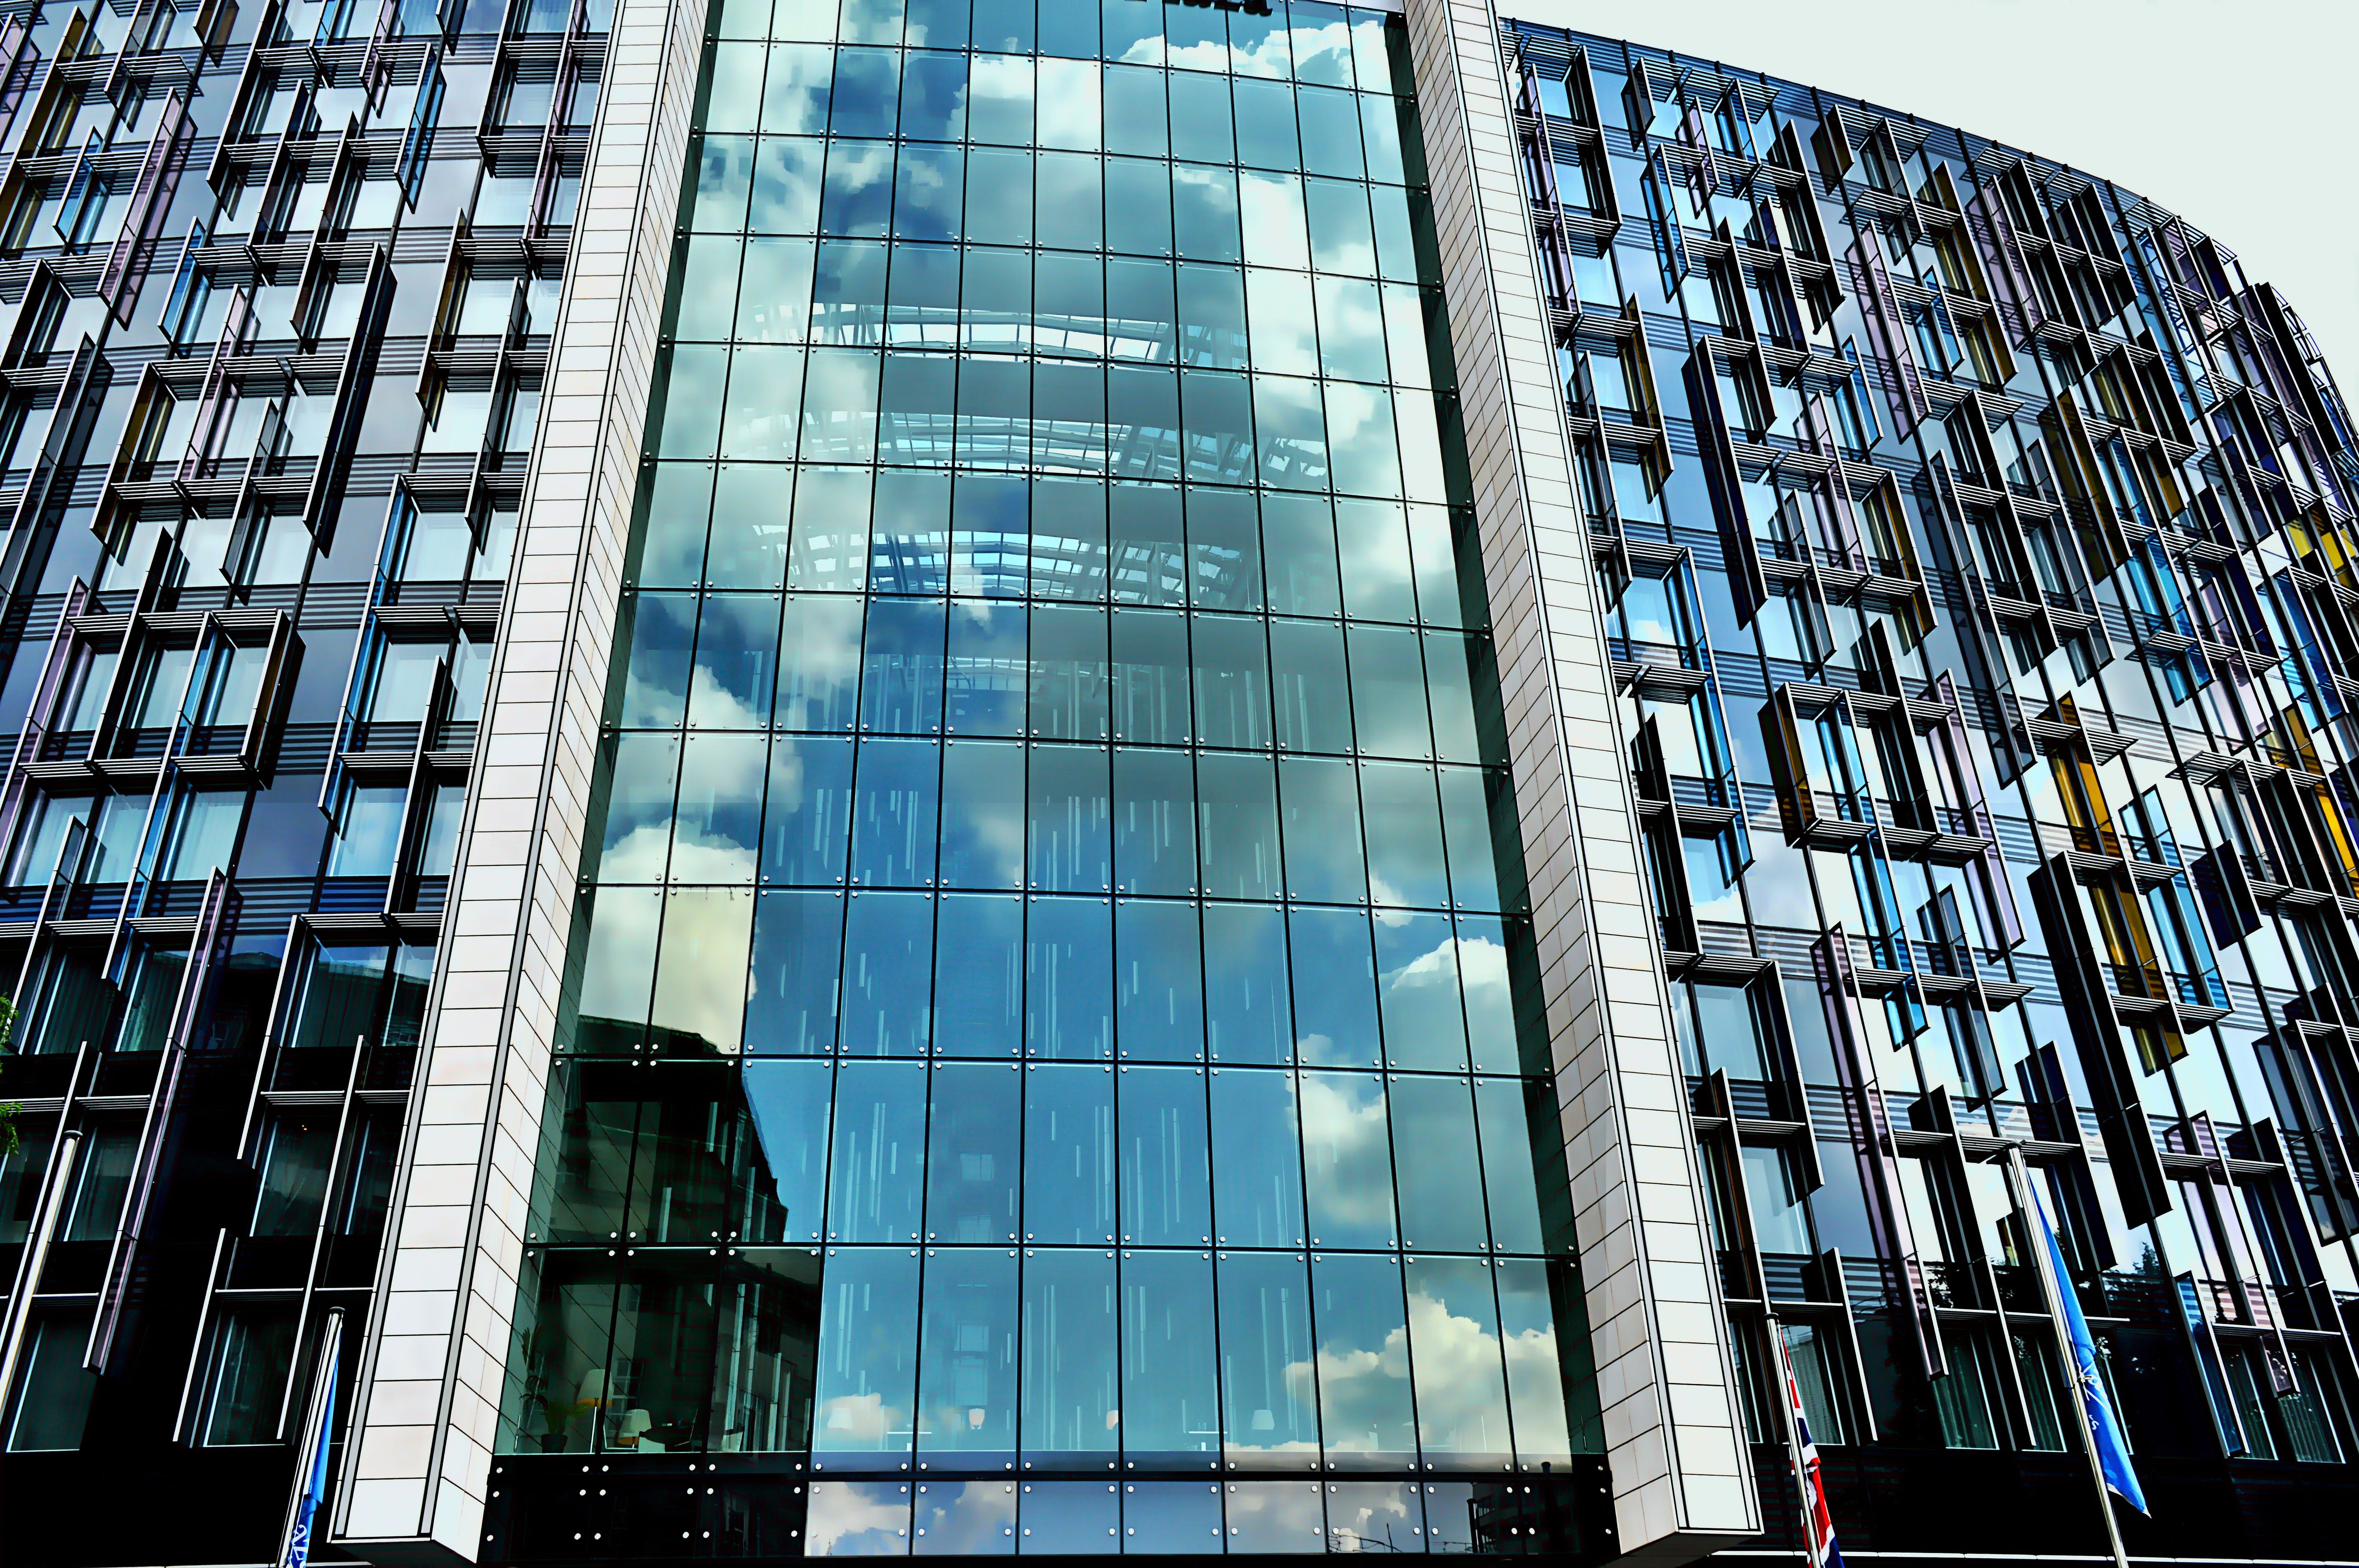
metropolitan area, reflection, commercial building, architecture, building, daytime, landmark, metropolis, urban area, facade, tower block, condominium, corporate headquarters, mixed use, city, glass, human settlement, skyscraper, headquarters, real estate, sky, Material property, daylighting, company, window, office, tower, Window film, downtown, apartment, Transparent material